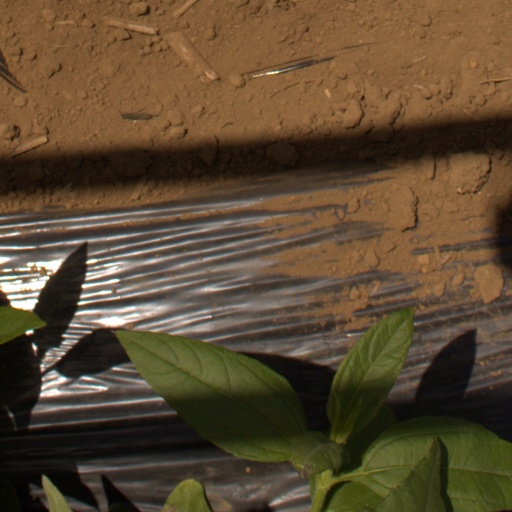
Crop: Jerusalem artichoke